Ramsay MacDonald

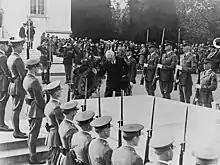
MacDonald at Tomb of Unknown Soldier, Washington, DC, 9 October 1929

Baldwin resigned and MacDonald again formed a minority government, with intermittent Liberal support. This time, MacDonald knew he had to concentrate on domestic matters. Arthur Henderson became Foreign Secretary, with Snowden again at the Exchequer. JH Thomas became Lord Privy Seal with a mandate to tackle unemployment, assisted by the young radical Oswald Mosley. Margaret Bondfield was appointed as Minister of Labour, becoming the first-ever woman cabinet minister.